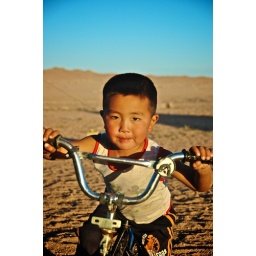
Cute kid on his bike in the gobi desert. Riding on sand ain't that easy